The Jackal (1997 film)

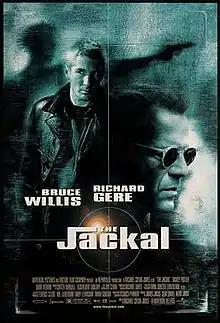
Theatrical release poster

The Jackal is a 1997 American action thriller film directed by Michael Caton-Jones. It is a loose take on the 1973 film "The Day of the Jackal", which was based on the 1971 novel of the same name by Frederick Forsyth. The film stars Bruce Willis, Richard Gere, and Sidney Poitier in his final theatrically released film role.